Silver Age of Comic Books

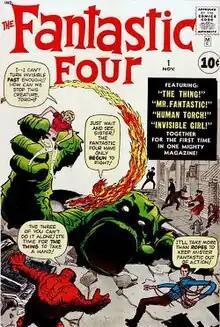
"The Fantastic Four" #1 (November 1961), the cornerstone of Marvel Comics

DC Comics sparked the superhero revival with its publications from 1955 to 1960. Marvel Comics then capitalized on the revived interest in superhero storytelling with sophisticated stories and characterization. In contrast to previous eras, Marvel characters were "flawed and self-doubting".